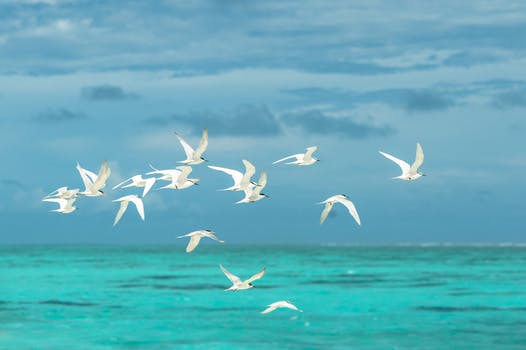
Label: No Watermark